Answer in natural language. Considering the relative positions, is box (marked A) to the left or right of Doorway (marked C)? Choose between the following options: right or left
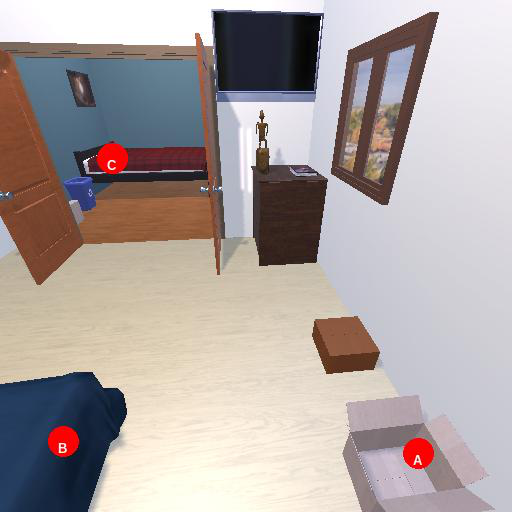
<answer>right</answer>